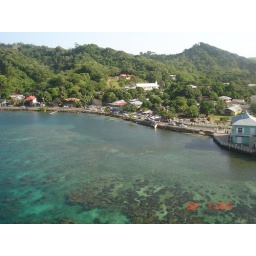
Beautiful blue clear water in Roatan